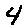
Label: 4